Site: brandenburg
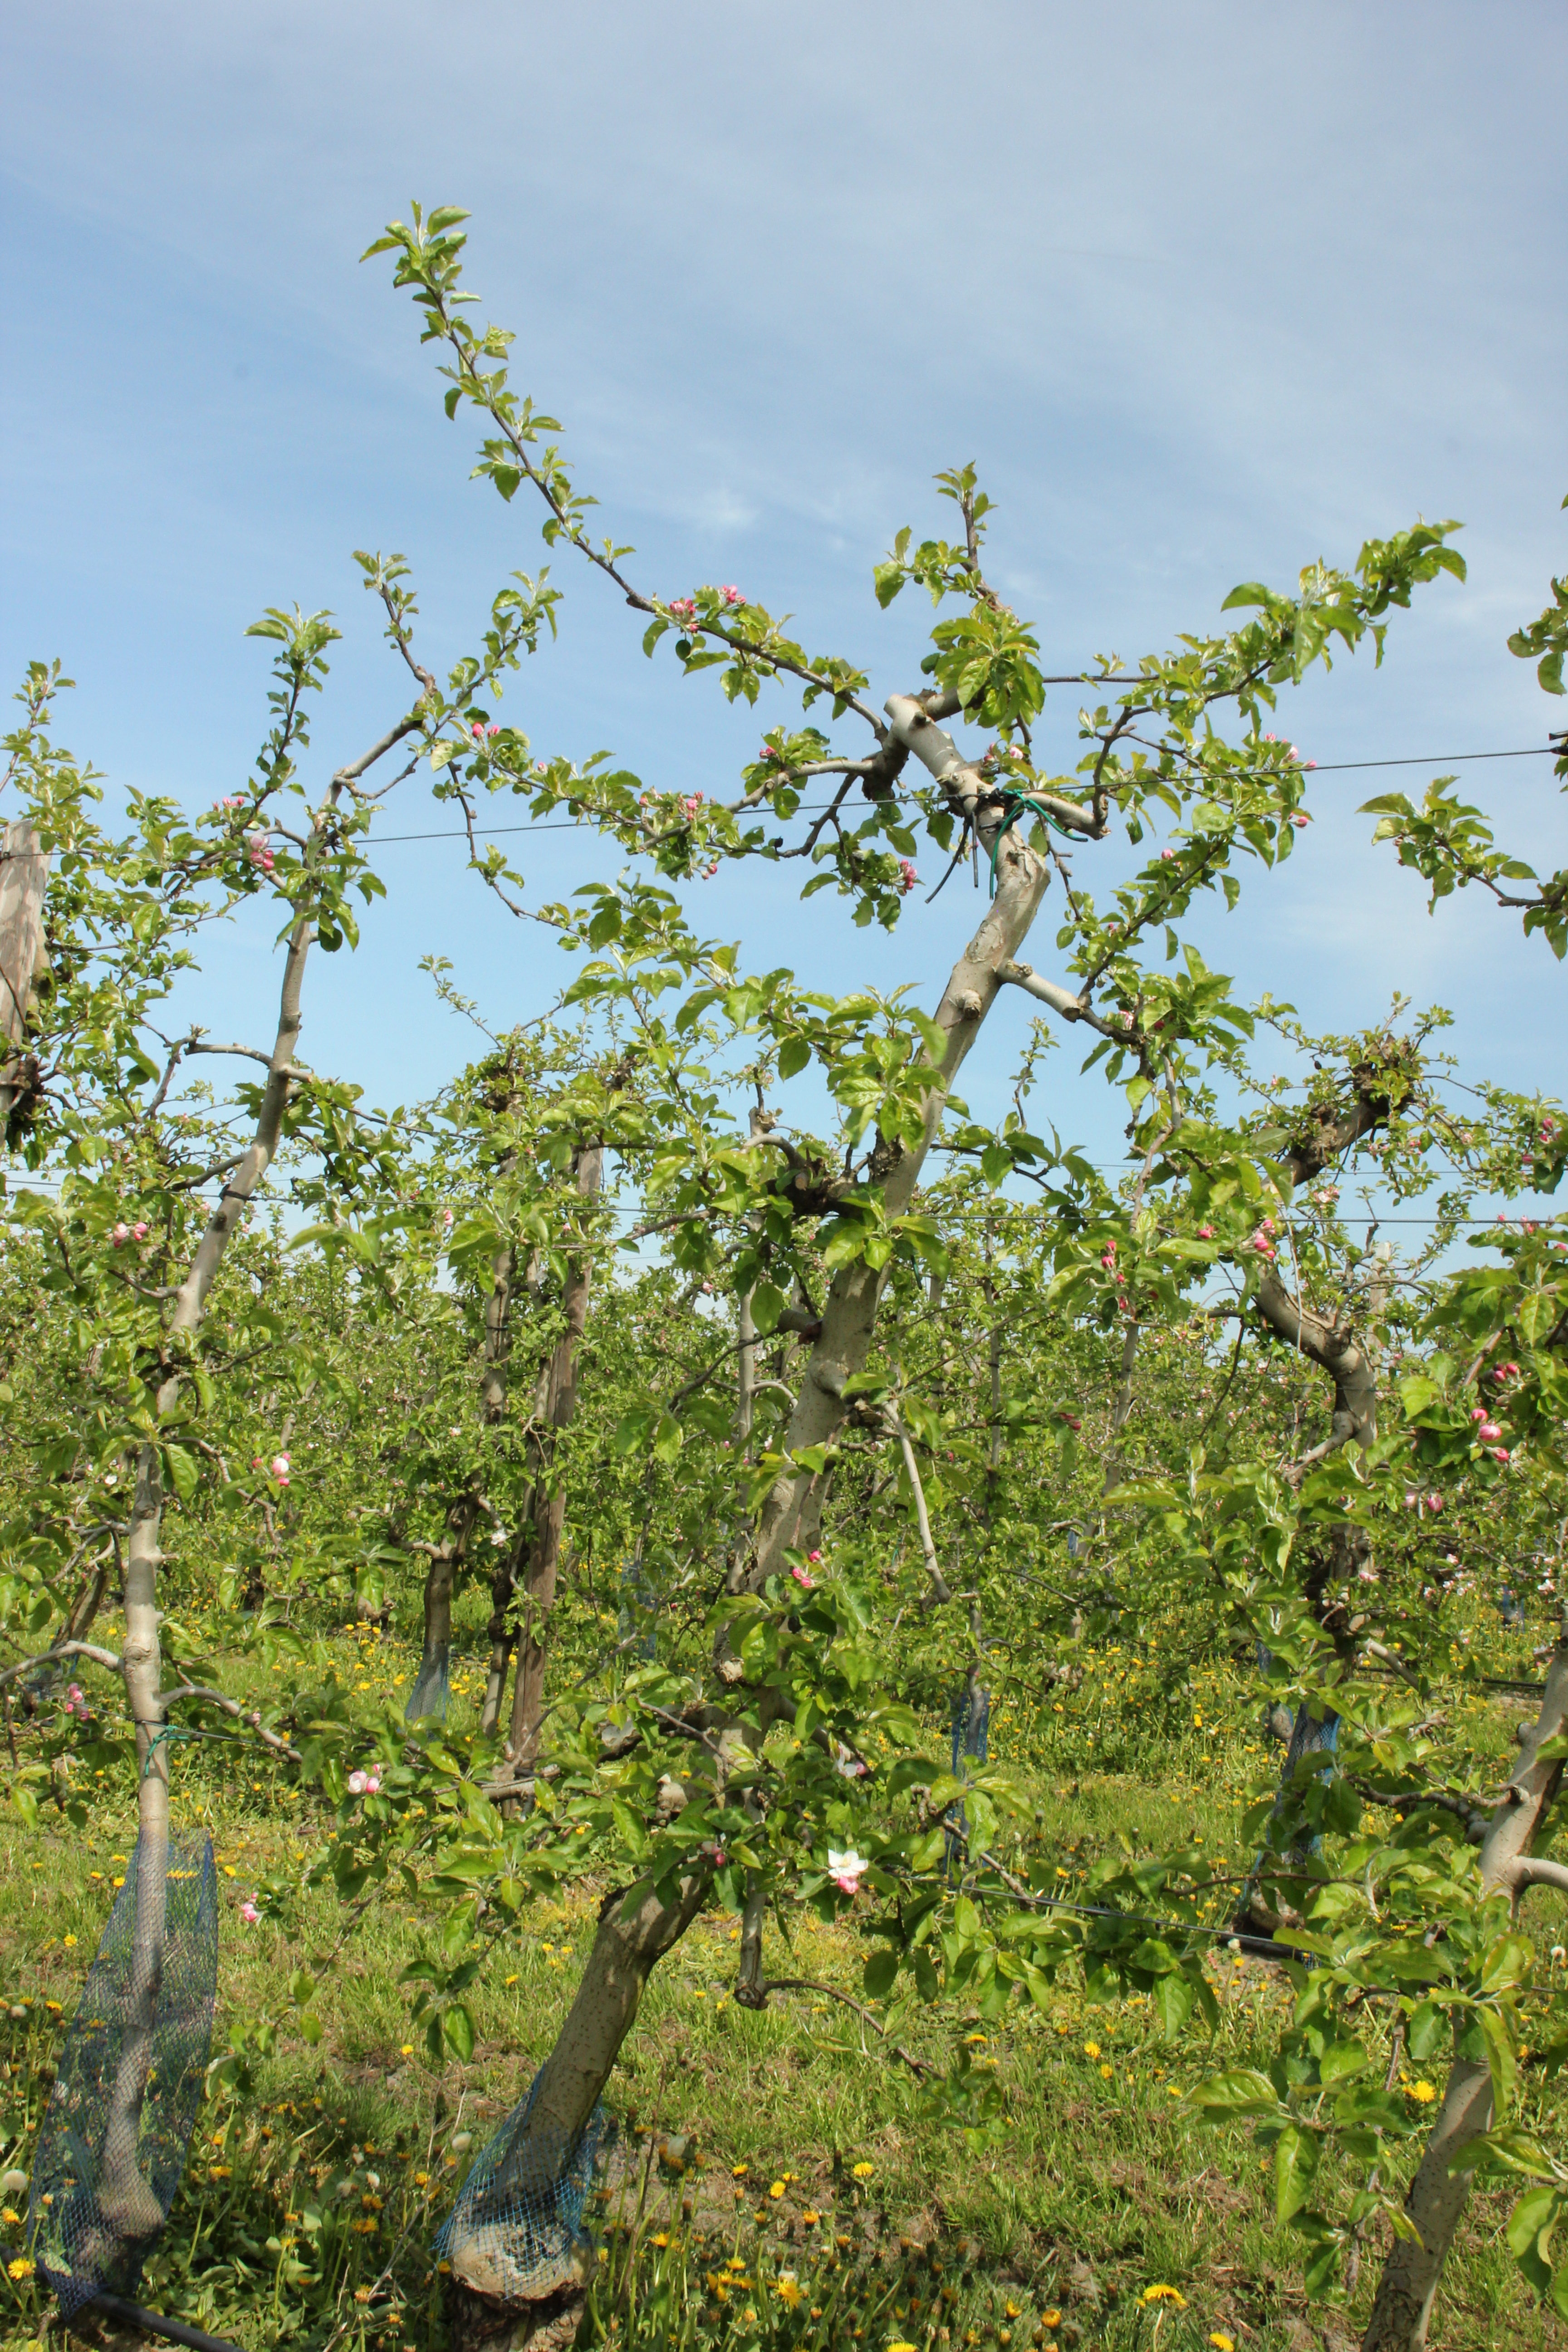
Growth stage (BBCH 60): Flowering